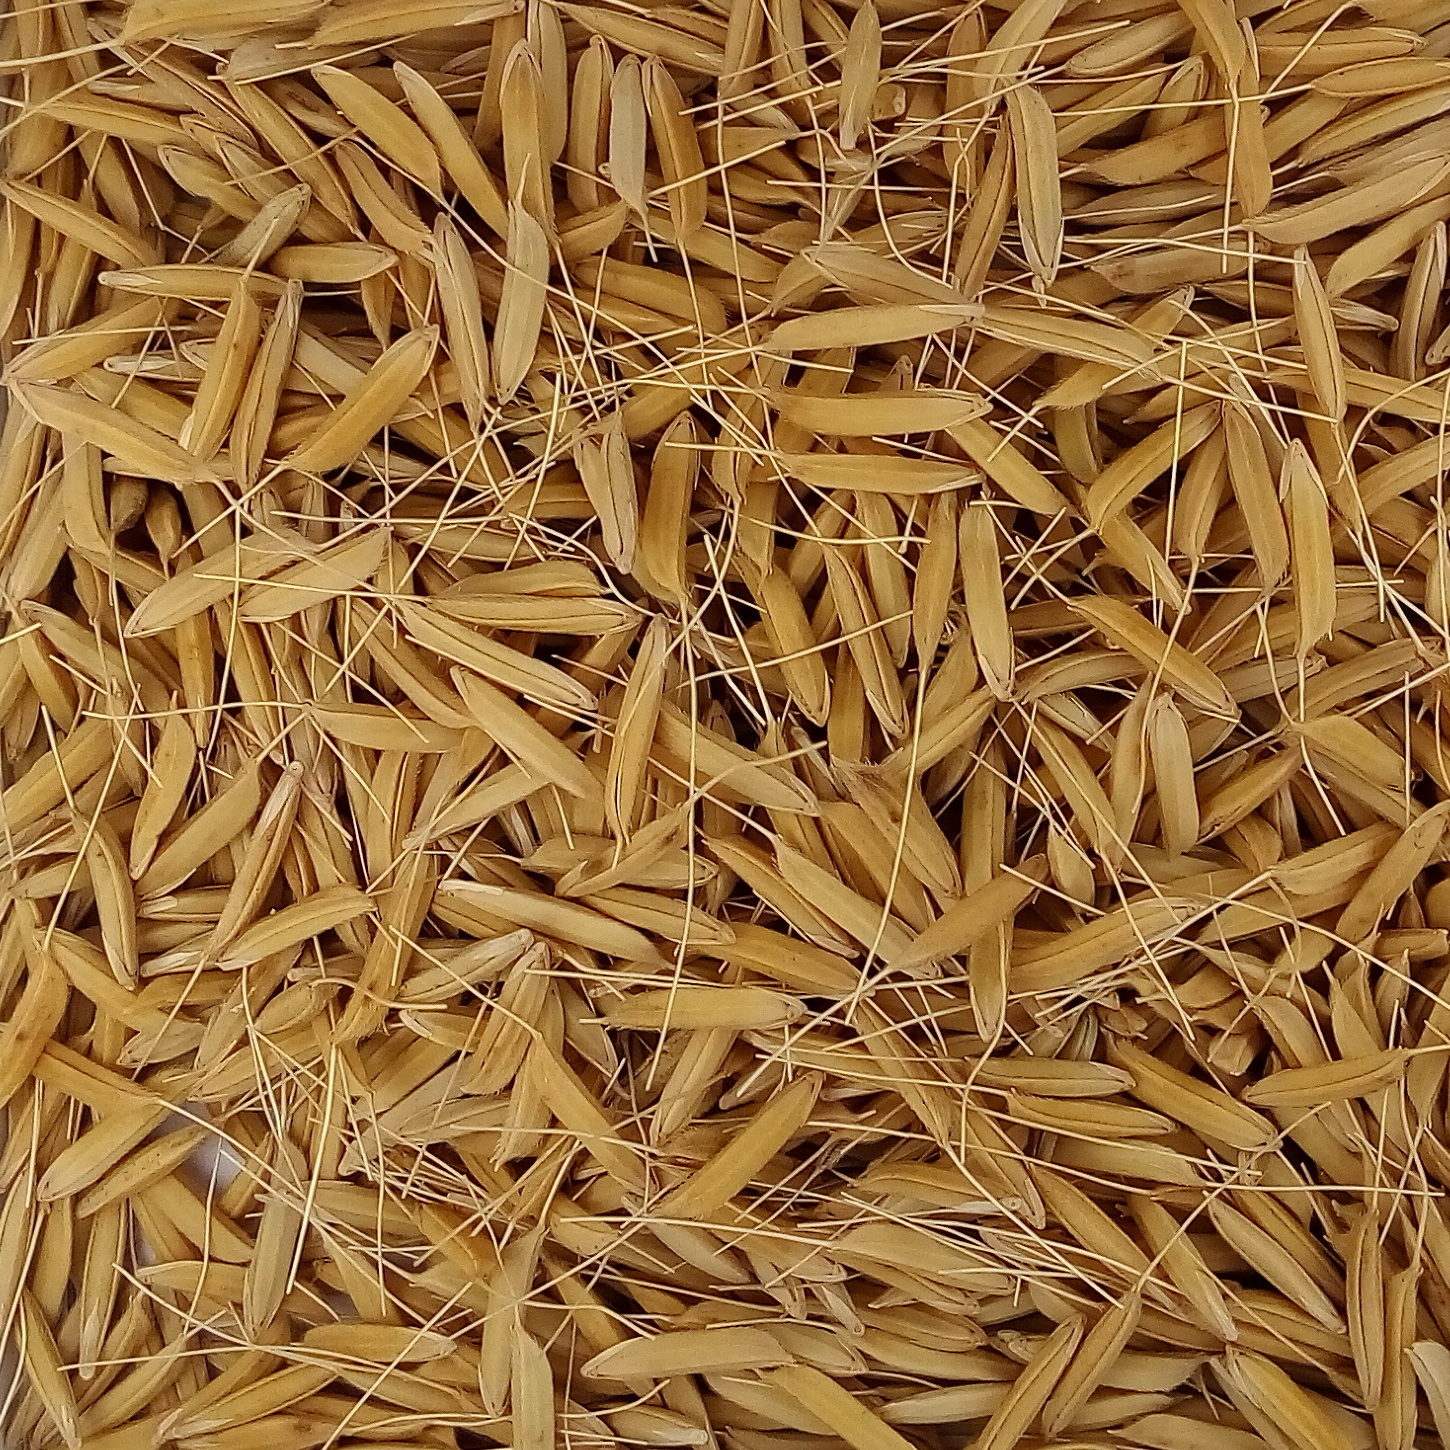
Rice seed variety: 1637